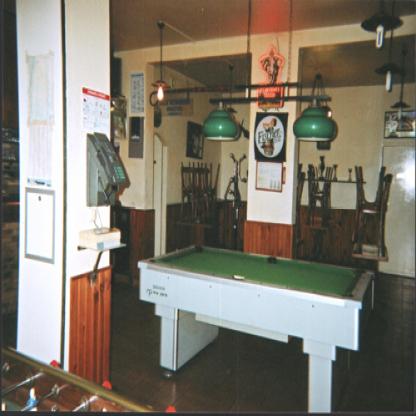
Scene: Indoor